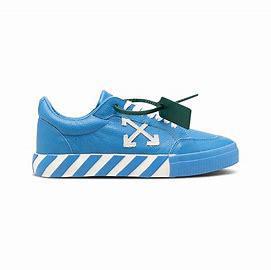
Brand: Off-White
Model: Off Vulc